Peter Van Dievoet

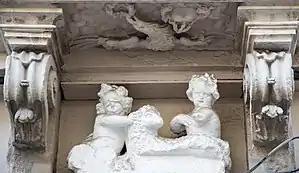
"The White Lamb", by Peter van Dievoet, /, Brussels, 1696

He returned to Brussels as a result of the events arising from the Glorious Revolution of 1688, which had led to the deposition of the English King. In 1695, he became master of the "Quatre-Couronnés" at Brussels, the guild of stonemasons and sculptors. It is from this time that his work in Brussels begins. That same year, Brussels was largely destroyed by the French bombardment, which offered many opportunities for architects and sculptors in the rebuilding of the city. He was involved in the reconstruction of the Grand-Place in a Baroque style.